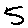
Label: 5